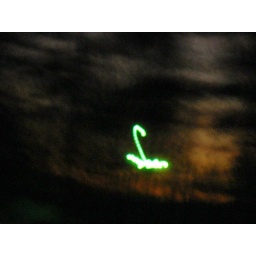
was in the sky out right by my house